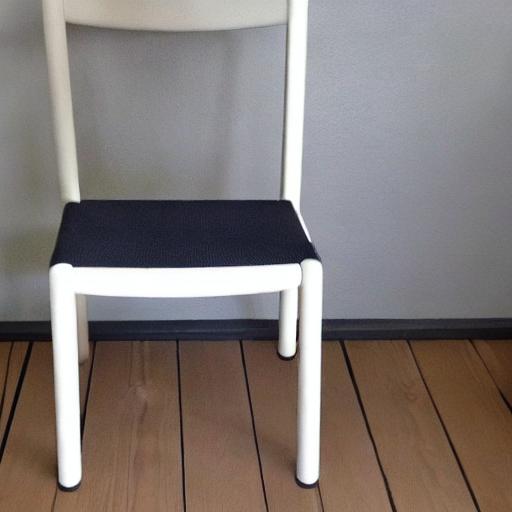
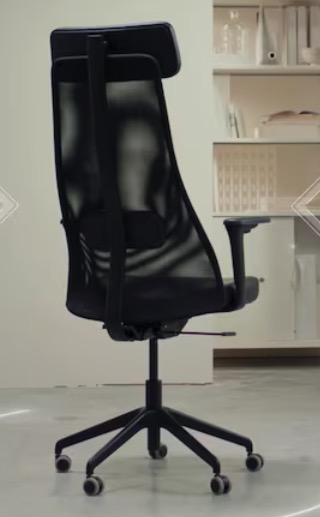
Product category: items_chair
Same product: no